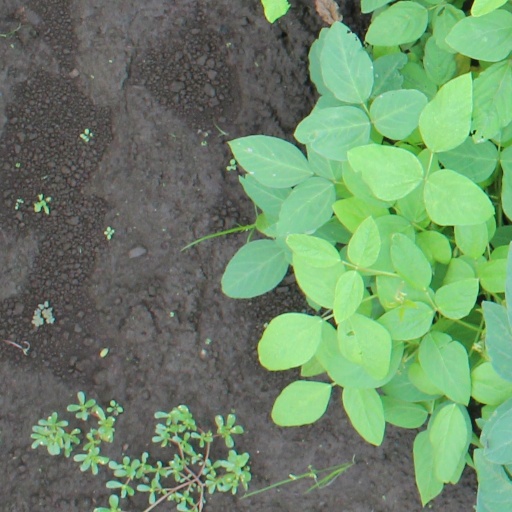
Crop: soybean